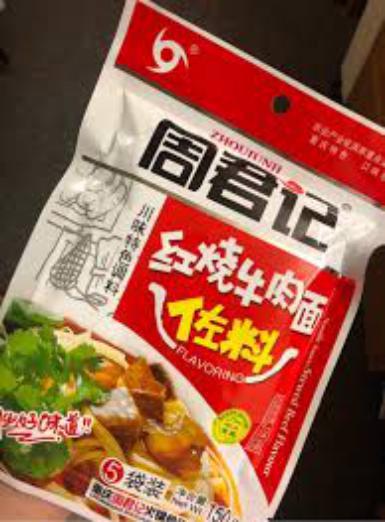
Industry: Food